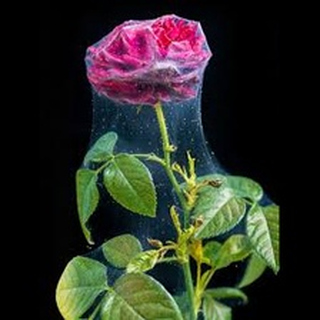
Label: wheat_mite